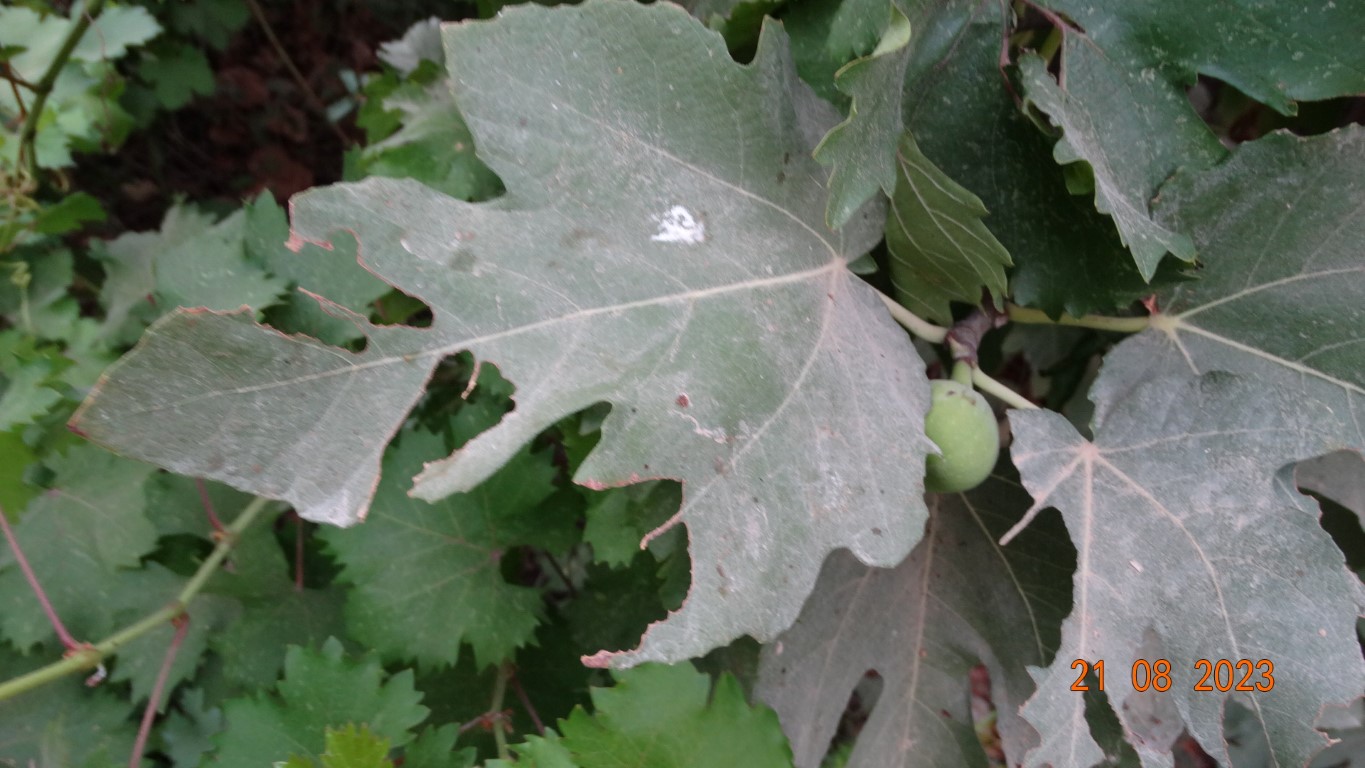
Label: infected